George Cadbury

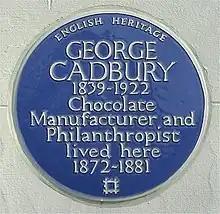
Blue plaque at George Road, Edgbaston

The George Cadbury Carillon School was opened in 2006 and is the only carillon school in the United Kingdom.